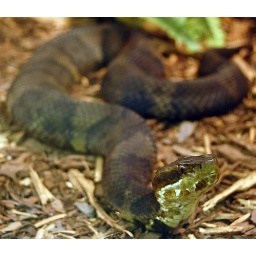
One of a pair of water moccasins that are on exhibit in the San-Lee information center at the base of the dam.